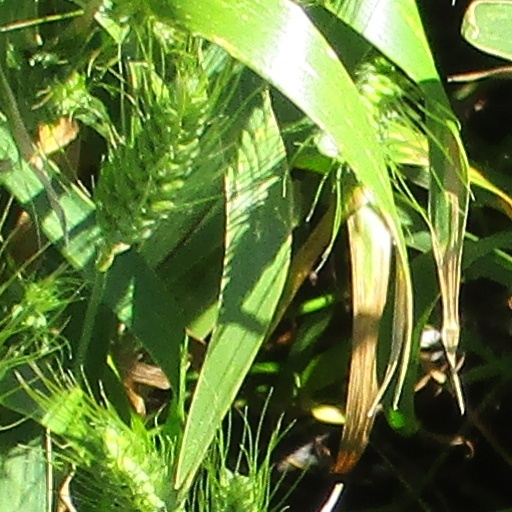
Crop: wheat